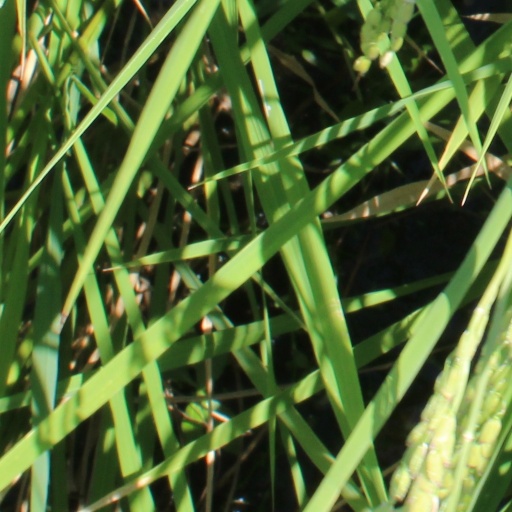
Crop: rice